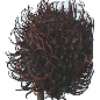
Label: Rambutan 1